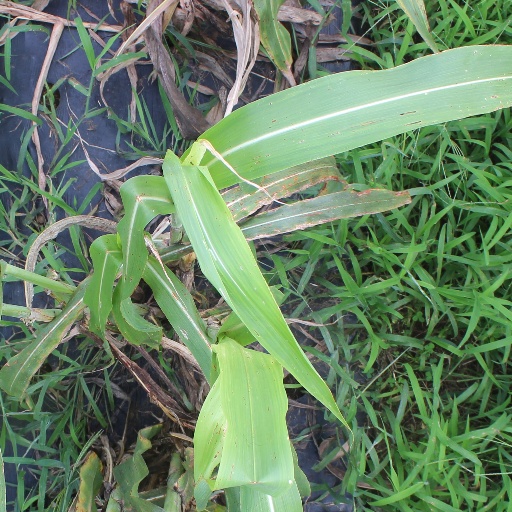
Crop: sorghum